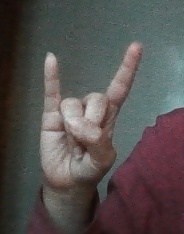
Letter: la